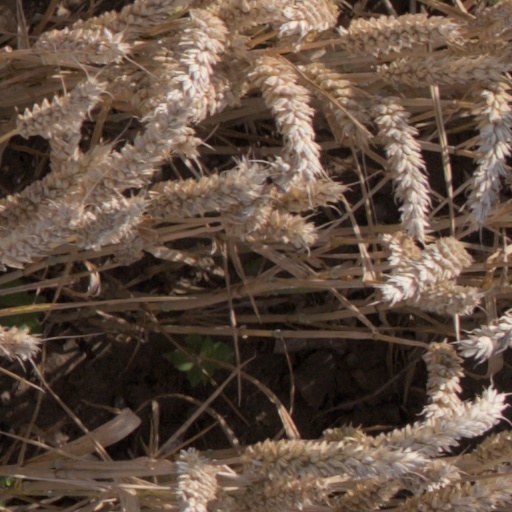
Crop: wheat